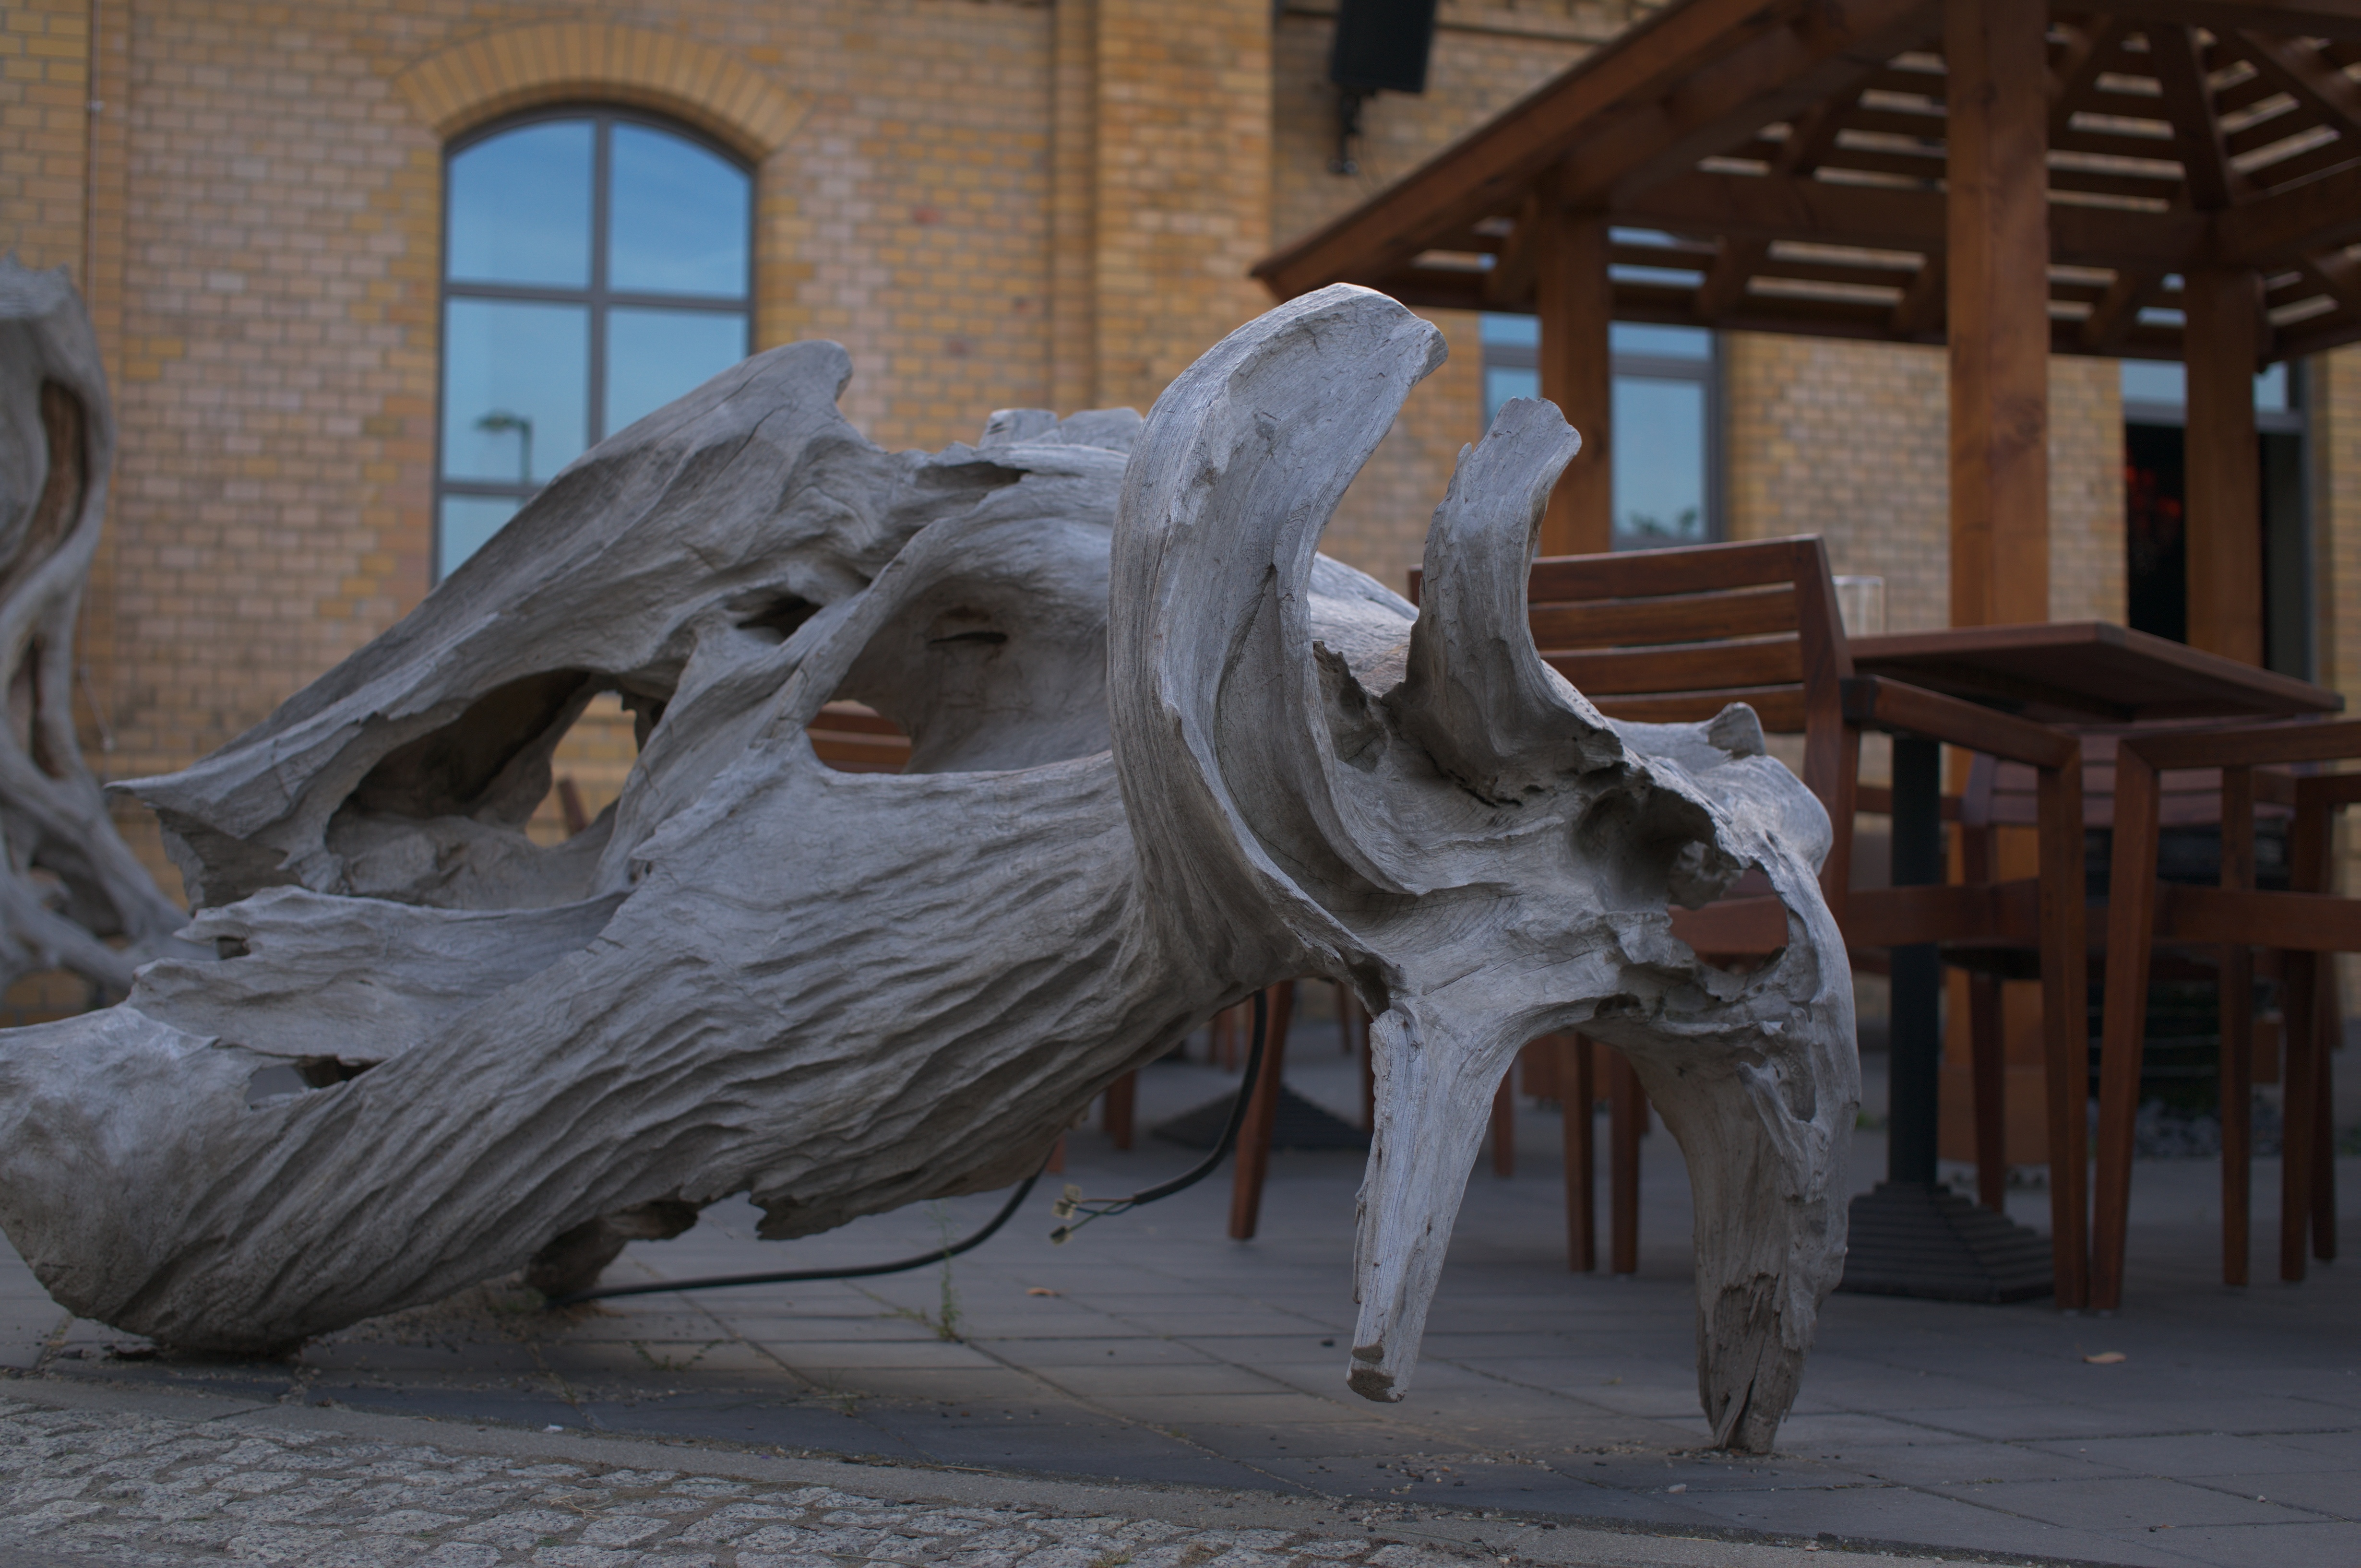
wood, monument, statue, sculpture, art, temple, animals, rawtherapee, germany, deutschland, berlin, sony, sigma, carving, nex, nex6, lenstagged, steffenzahn, sigma30mm28exdn, sigma30mmf28, sigma30mmf28dn, sigma30mm, guessedberlin, gwbschlafauto, ancient history